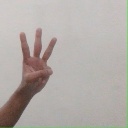
अक्षर: व